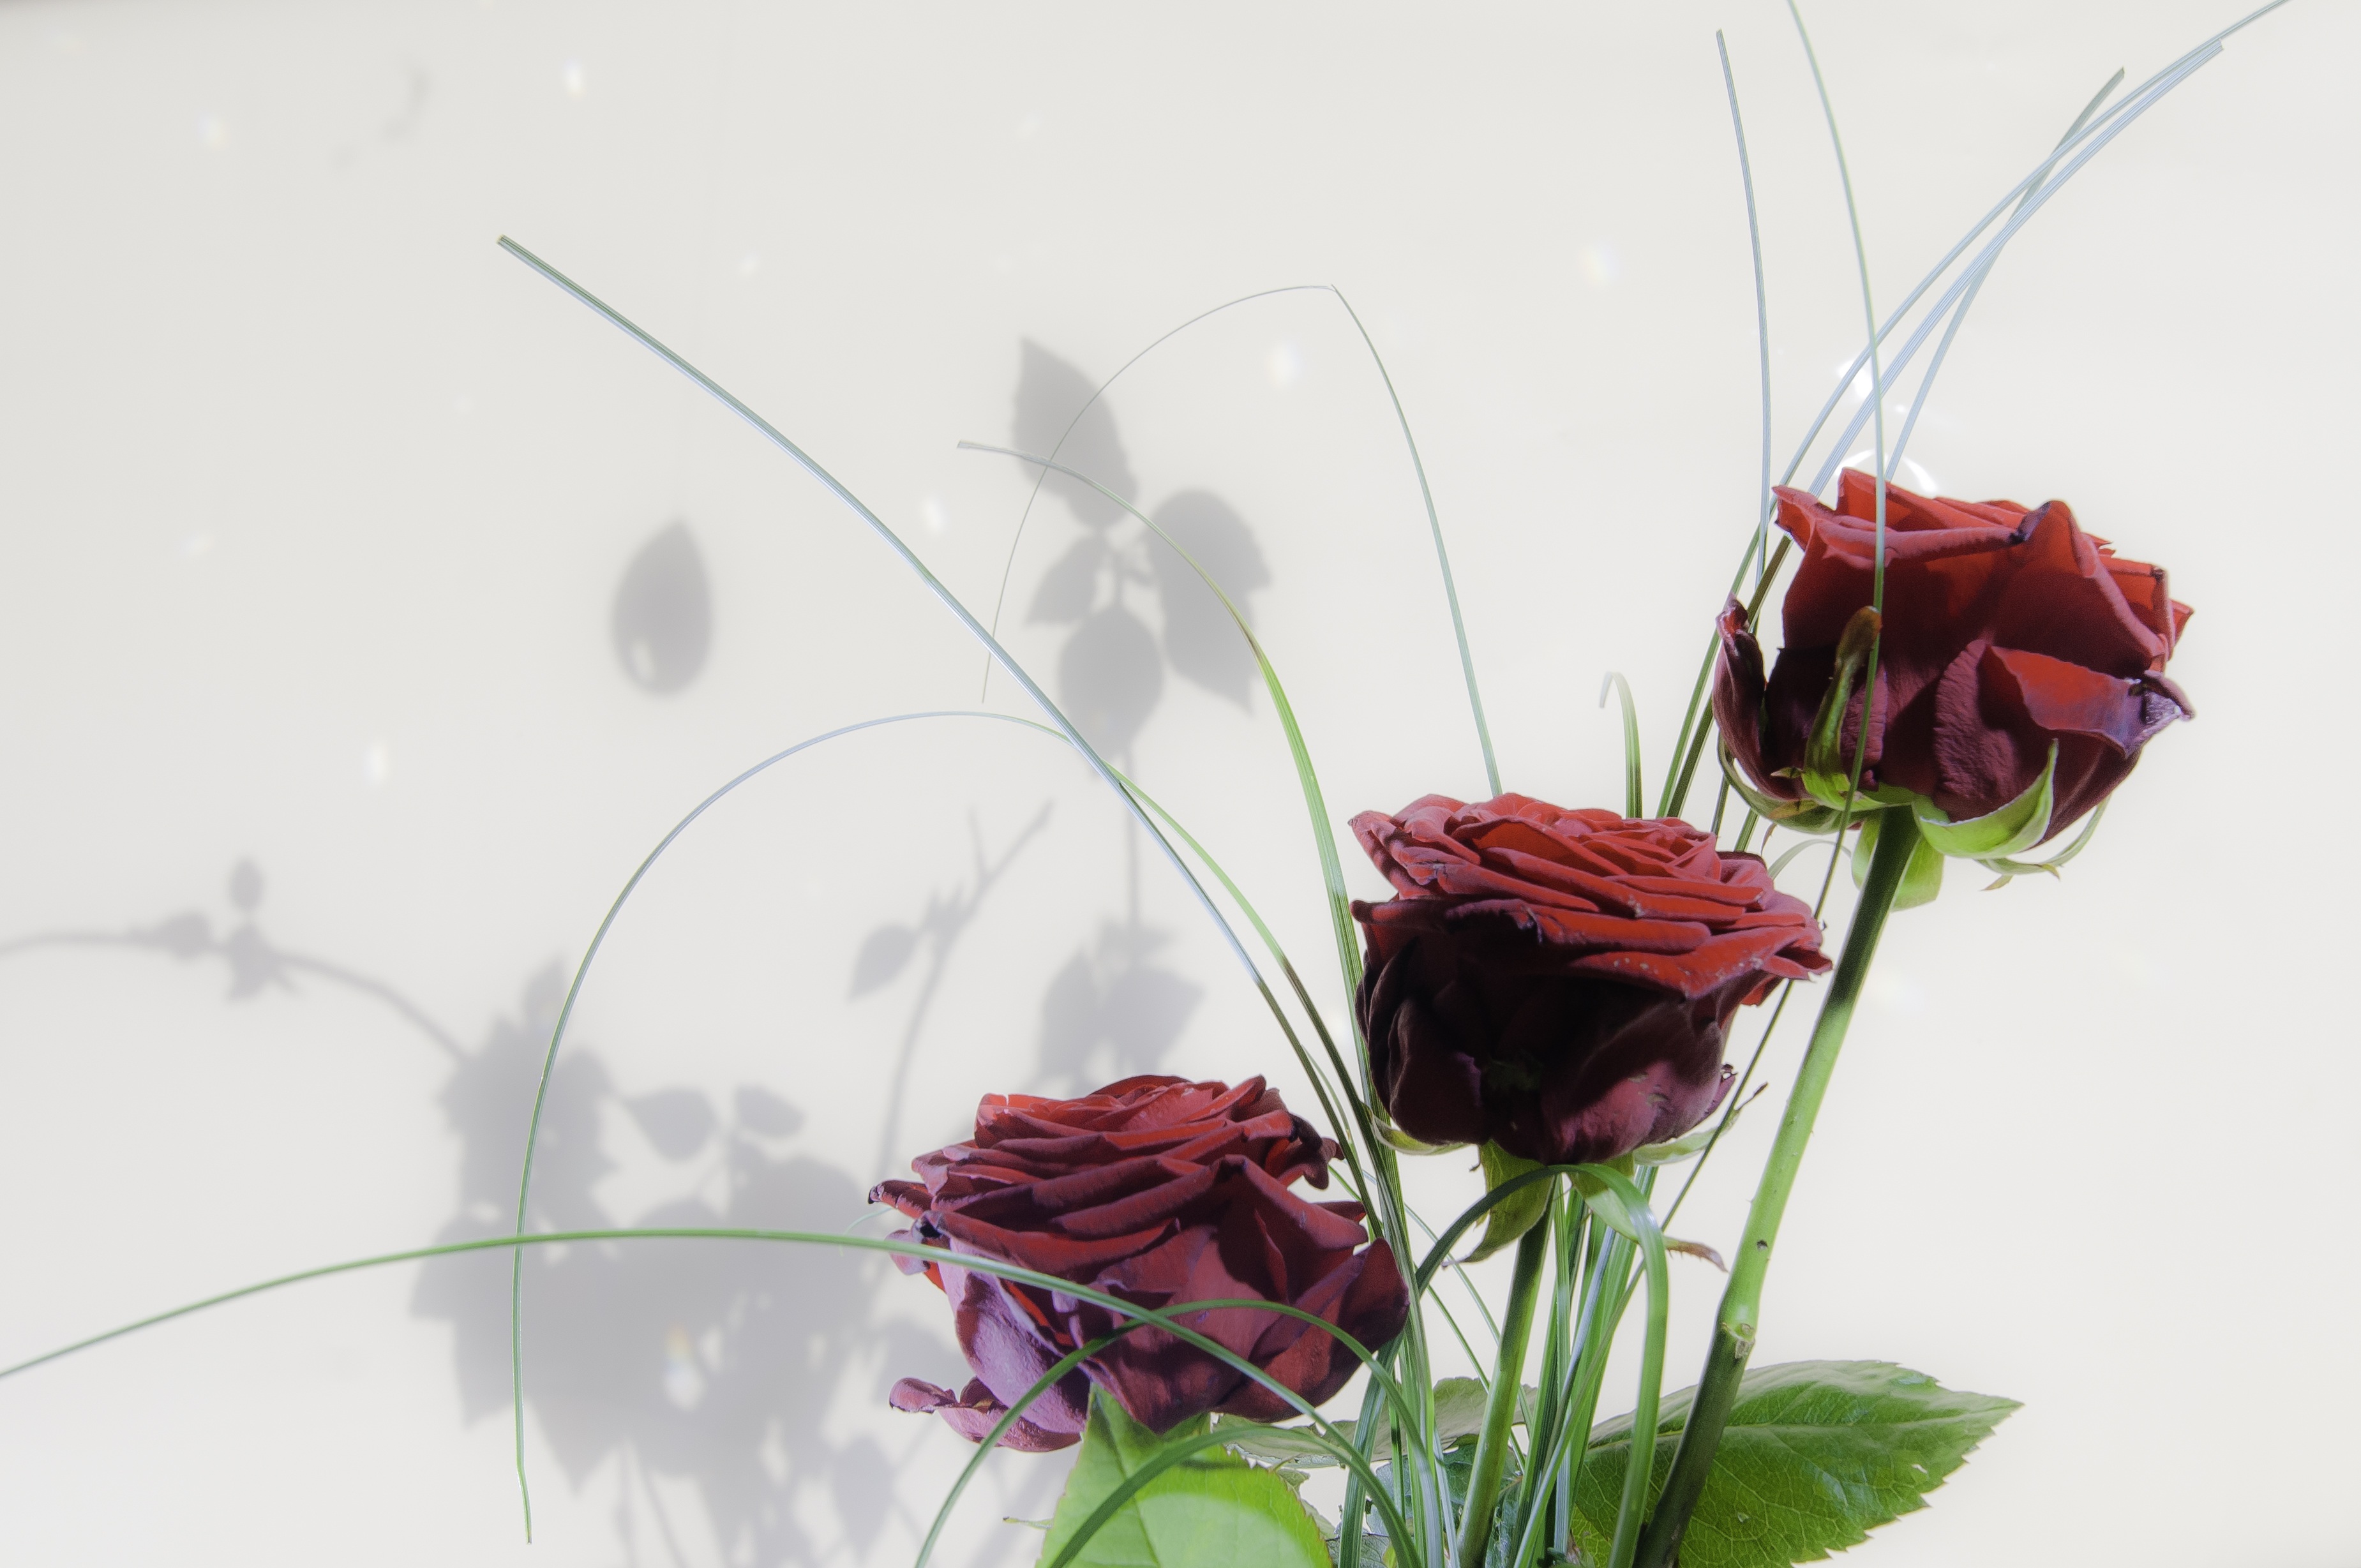
blossom, plant, photography, flower, petal, bloom, love, bouquet, red, pink, flora, red rose, close up, roses, birthday, greeting, floristry, congratulate, birthday bouquet, macro photography, blossomed, valentine's day, flowering plant, mother's day, flower bouquet, floral design, land plant, flower arranging